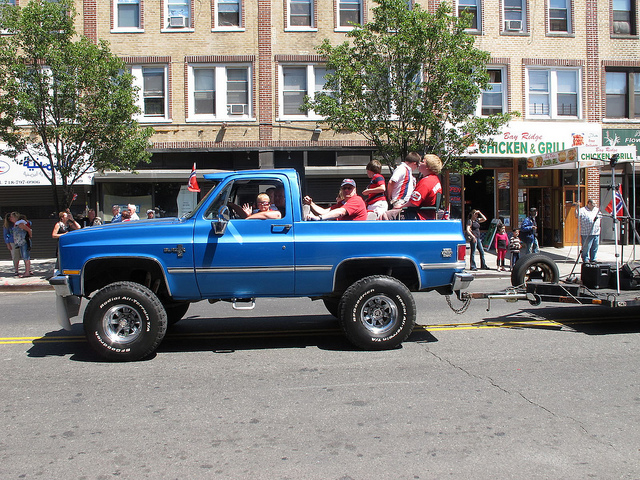
A group of people in a large blue truck.

A large blue truck parked in a parking lot.

A pickup truck driving down the road next to a sidewalk with people on it.

A very nice looking blue truck with some people in it.